BC Neptūnas

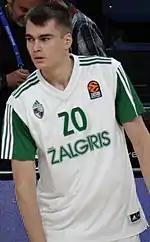
Gytis Masiulis was loaned from Žalgiris Kaunas and was one of Neptunas's key players in the 2019–20 season

Following the lost LKL semi-final and the bronze final last season, Neptūnas did not automatically qualify into the EuroCup. But on June 29, 2015, they received the wild card to the tournament. For the first time in history, three Lithuanian basketball clubs were invited to participate in the second-tier European league. Krasta Auto (authorized BMW dealer in Lithuania) became one of the club sponsors, giving brand-new cars for the club members.